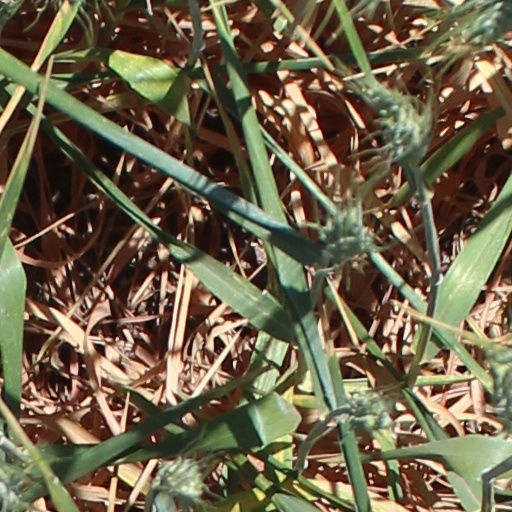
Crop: wheat